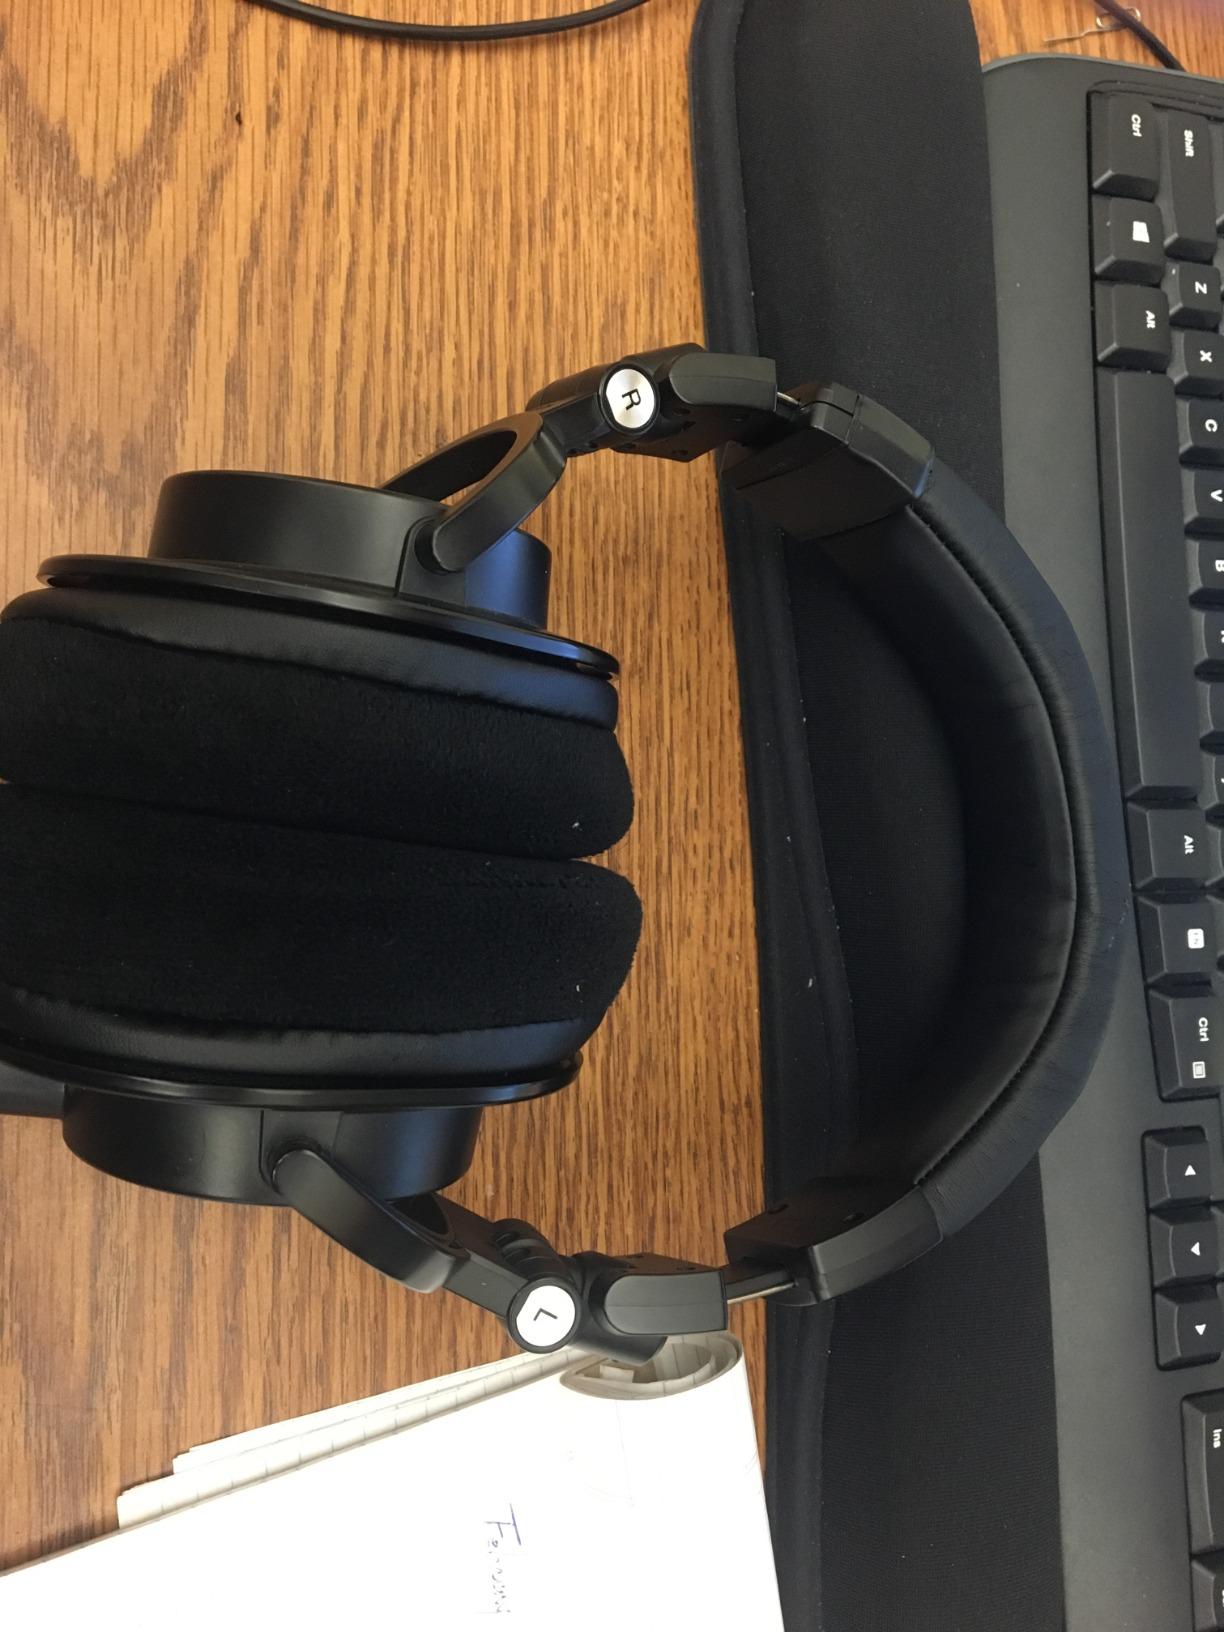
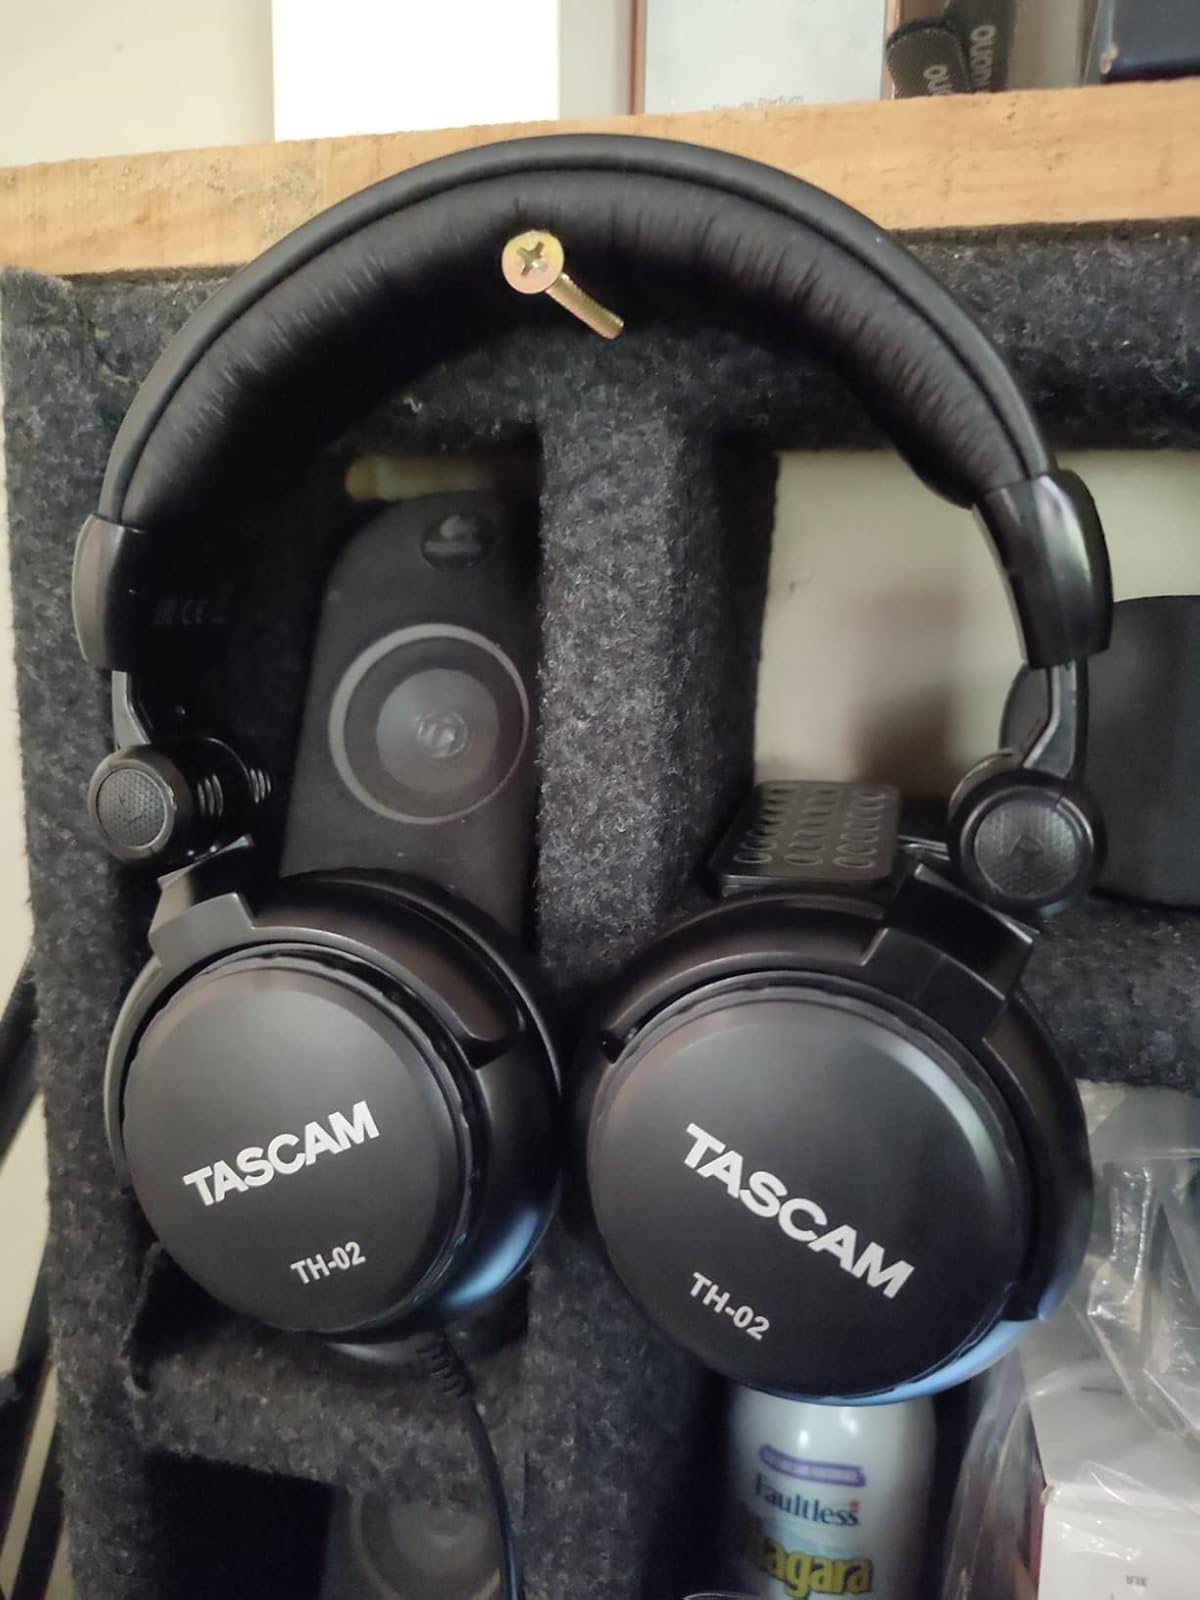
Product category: headphones
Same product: no